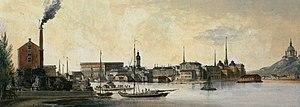
Louis Belanger, né le 25 août 1756 à Paris et mort le 16 mars 1816 à Stockholm, est un dessinateur et peintre paysagiste franco-suédois.